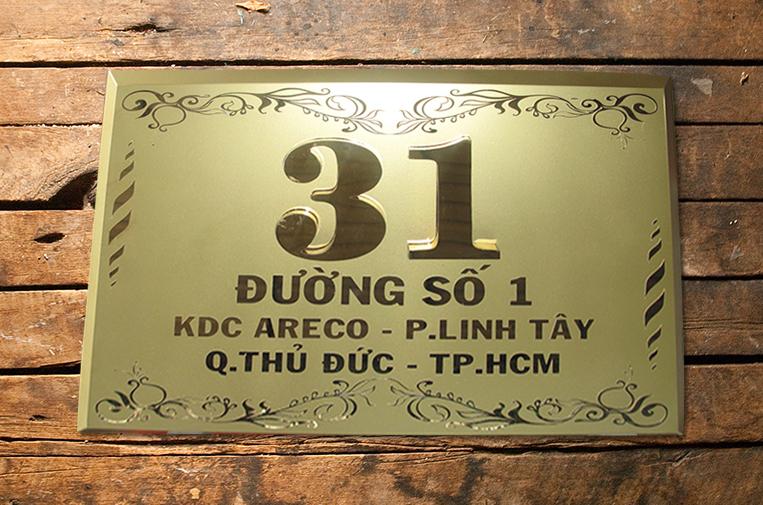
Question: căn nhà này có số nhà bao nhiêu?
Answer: số 31